Beachborough Manor

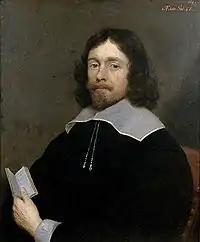
Portrait of Sir William Brockman (1642) by Cornelius Johnson

The first Brockman to become squire of Beachborough was Henry Brockman, who - around 1500 - bought the adjoining lands of Beachborough Manor, Newington Manor and Cheriton Manor, a little to the north-west of Folkestone in Kent. Cheriton has since been swallowed up, to become a part of the town, Newington is effectively the Eurotunnel terminus and only Beachborough remains, a rural idyll in a rapidly industrialising district, to give a largely-undisturbed insight into the early history of the estate.